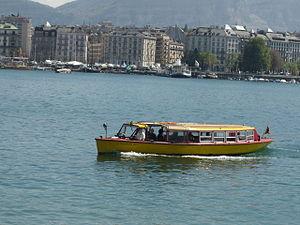
«
Les Mouettes genevoises sont un réseau de quatre lignes lacustres naviguant sur le lac Léman, plus précisément dans la rade de Genève. Exploitées par la Société des Mouettes genevoises navigation SA fondée le 1ᵉʳ mars 1897, elles représentent, en cumulé, 4,3 km de lignes fonctionnant toute l'année depuis 2004.